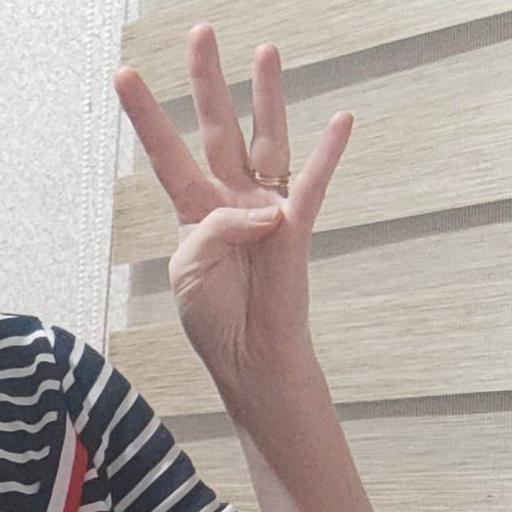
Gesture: four